Suzdal

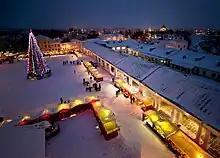
Christmas in Suzdal

Suzdal is a town that serves as the administrative center of Suzdalsky District in Vladimir Oblast, Russia, which is located along the Kamenka tributary of the Nerl River, north of the city of Vladimir. As of the 2021 Census, its population was 9,286.